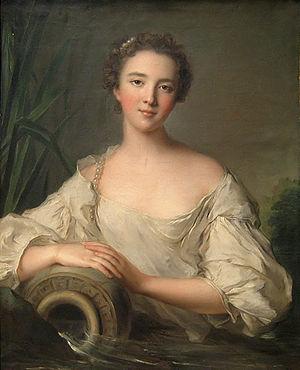
Claude-Jean-Baptiste Dodart, né en 1664 et mort le 25 novembre 1730 à Paris, fut premier médecin du roi Louis XV, surintendant des eaux minérales et conseiller d'État.
Cet article dresse la liste des comtesses puis duchesses de Montpensier, de plein droit ou par mariage.
Cette liste présente les épouses des princes d’Orléans, c’est-à-dire, successivement :